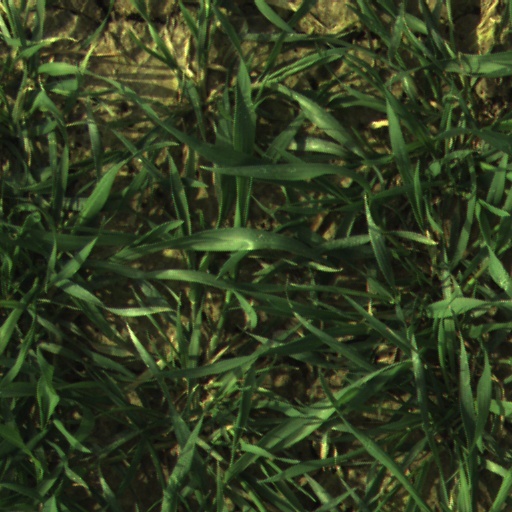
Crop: wheat